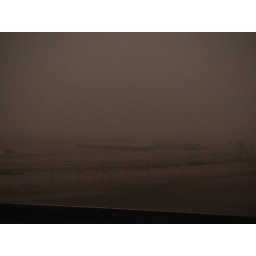
Taken from the top of the plant looking out over the base. Those are trucks out in the distance.